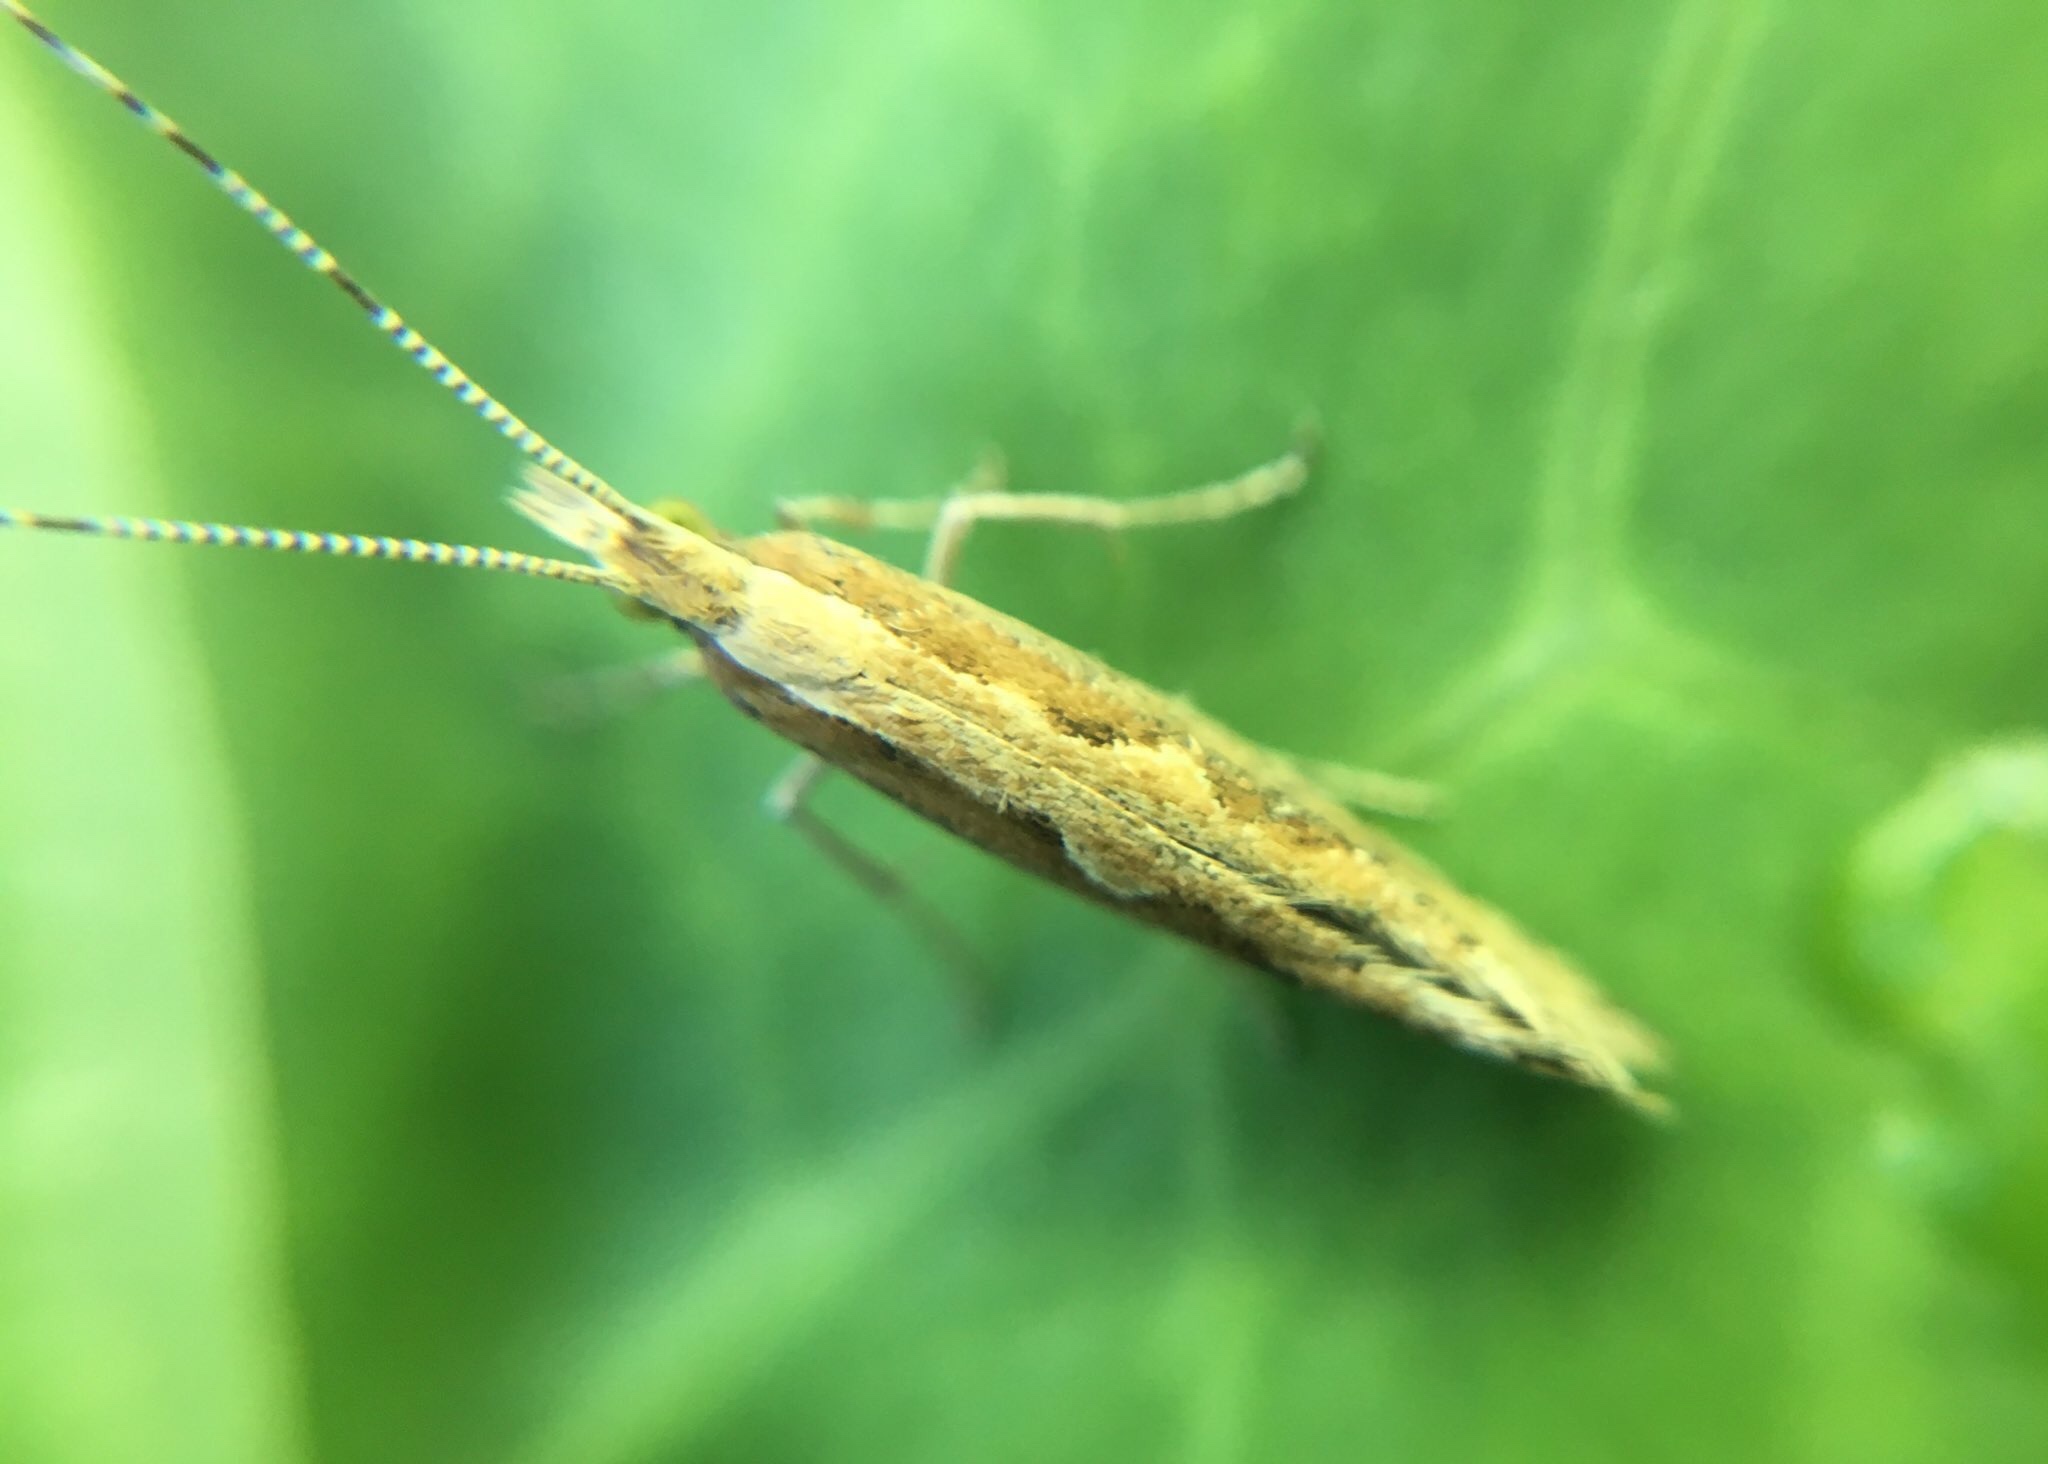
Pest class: diamondback_moth